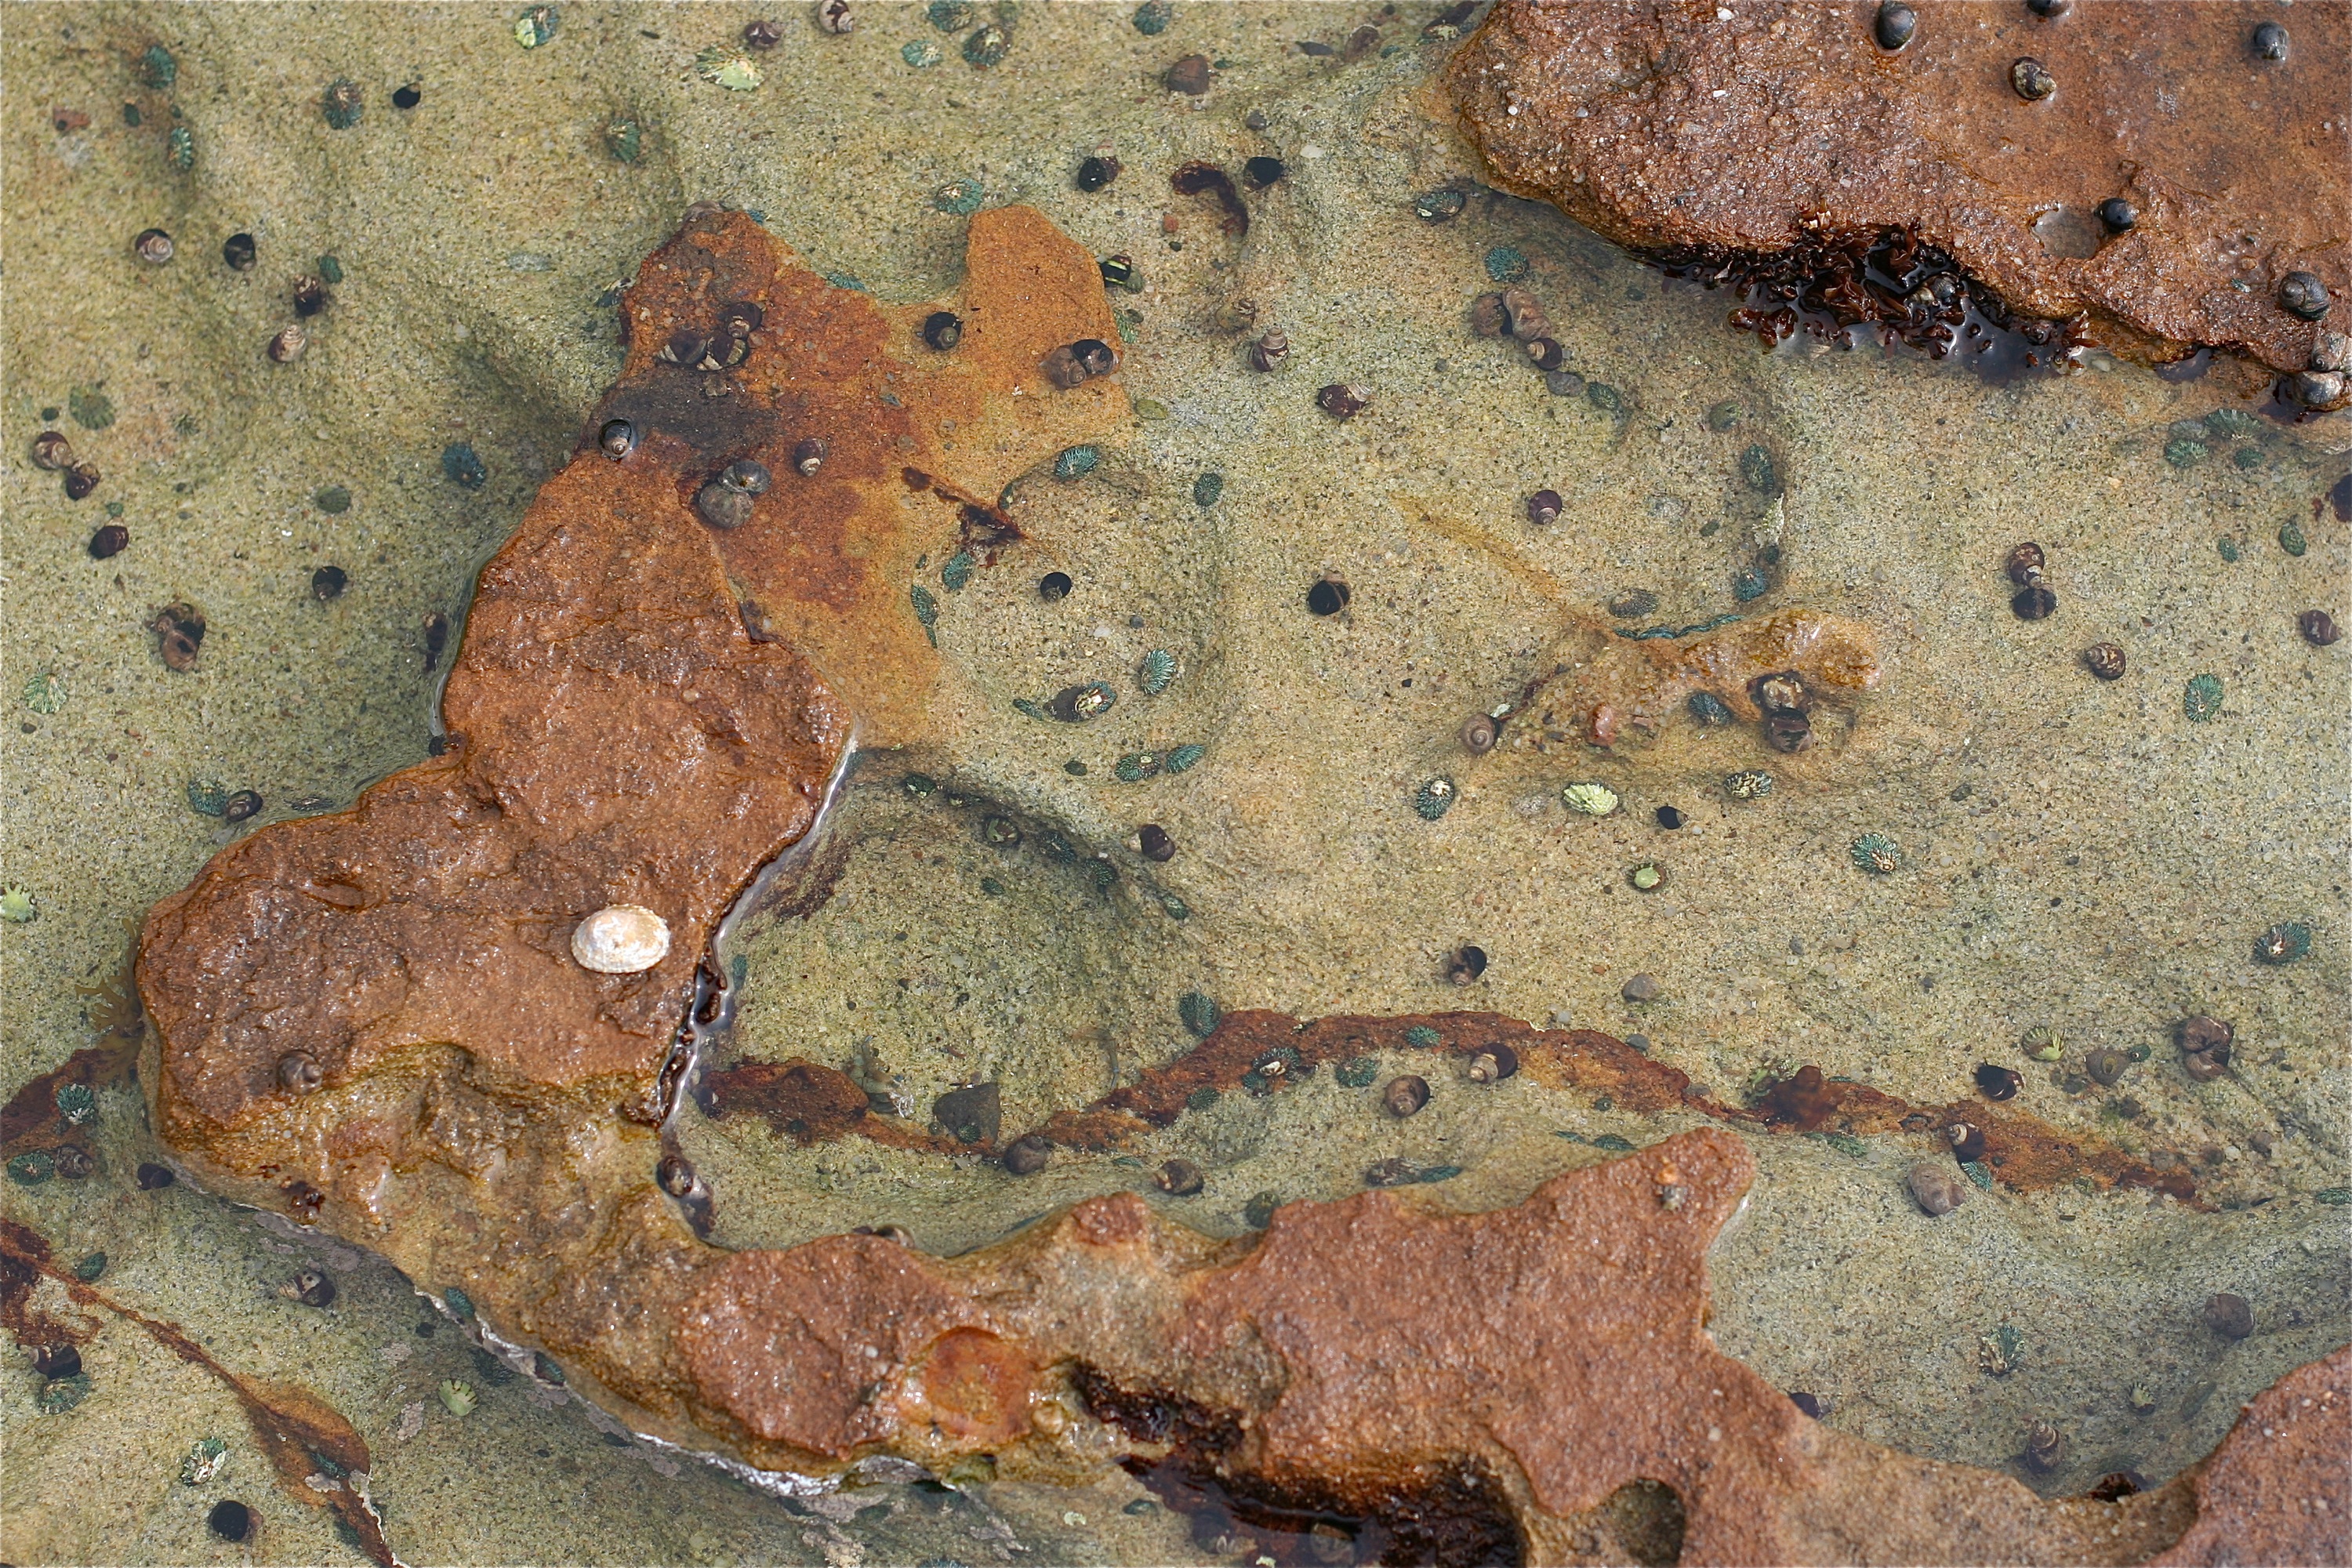
rock, wildlife, rust, soil, amphibian, fauna, geology, monterey, nmc2009, pointlobos